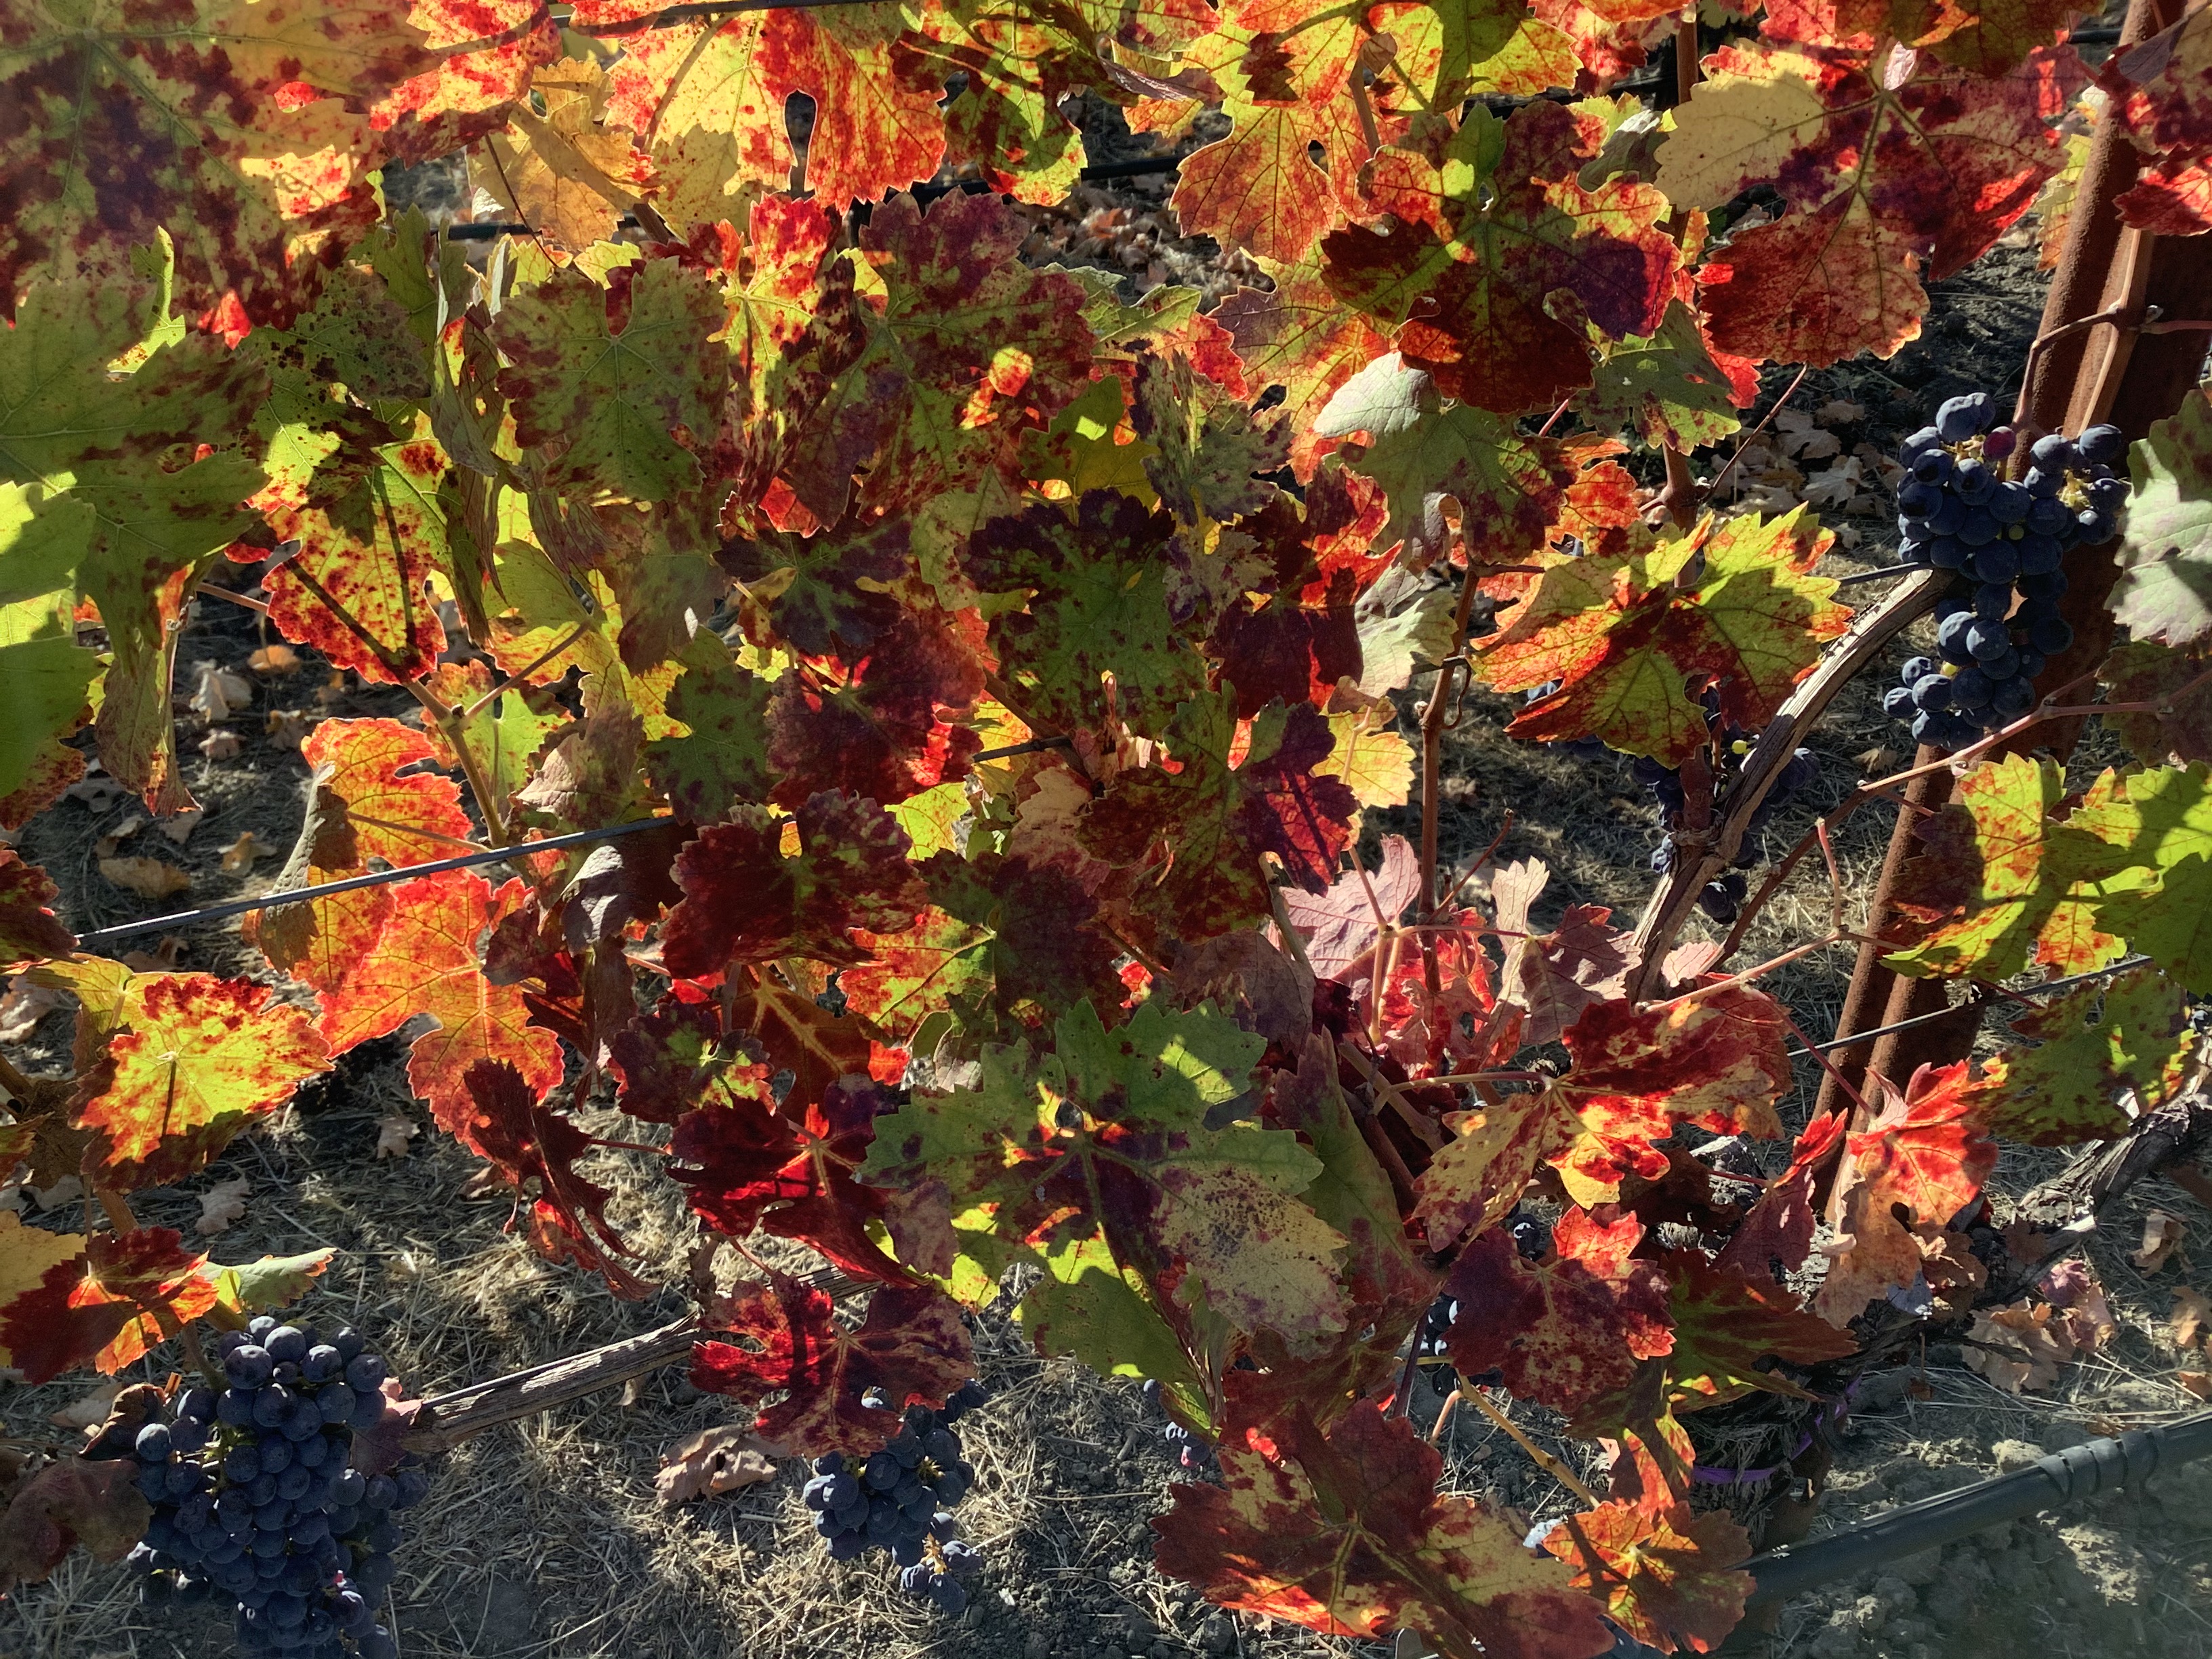
Label: Red Blotch